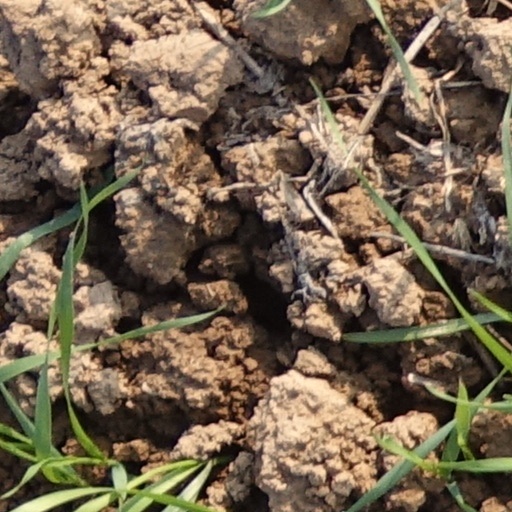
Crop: wheat